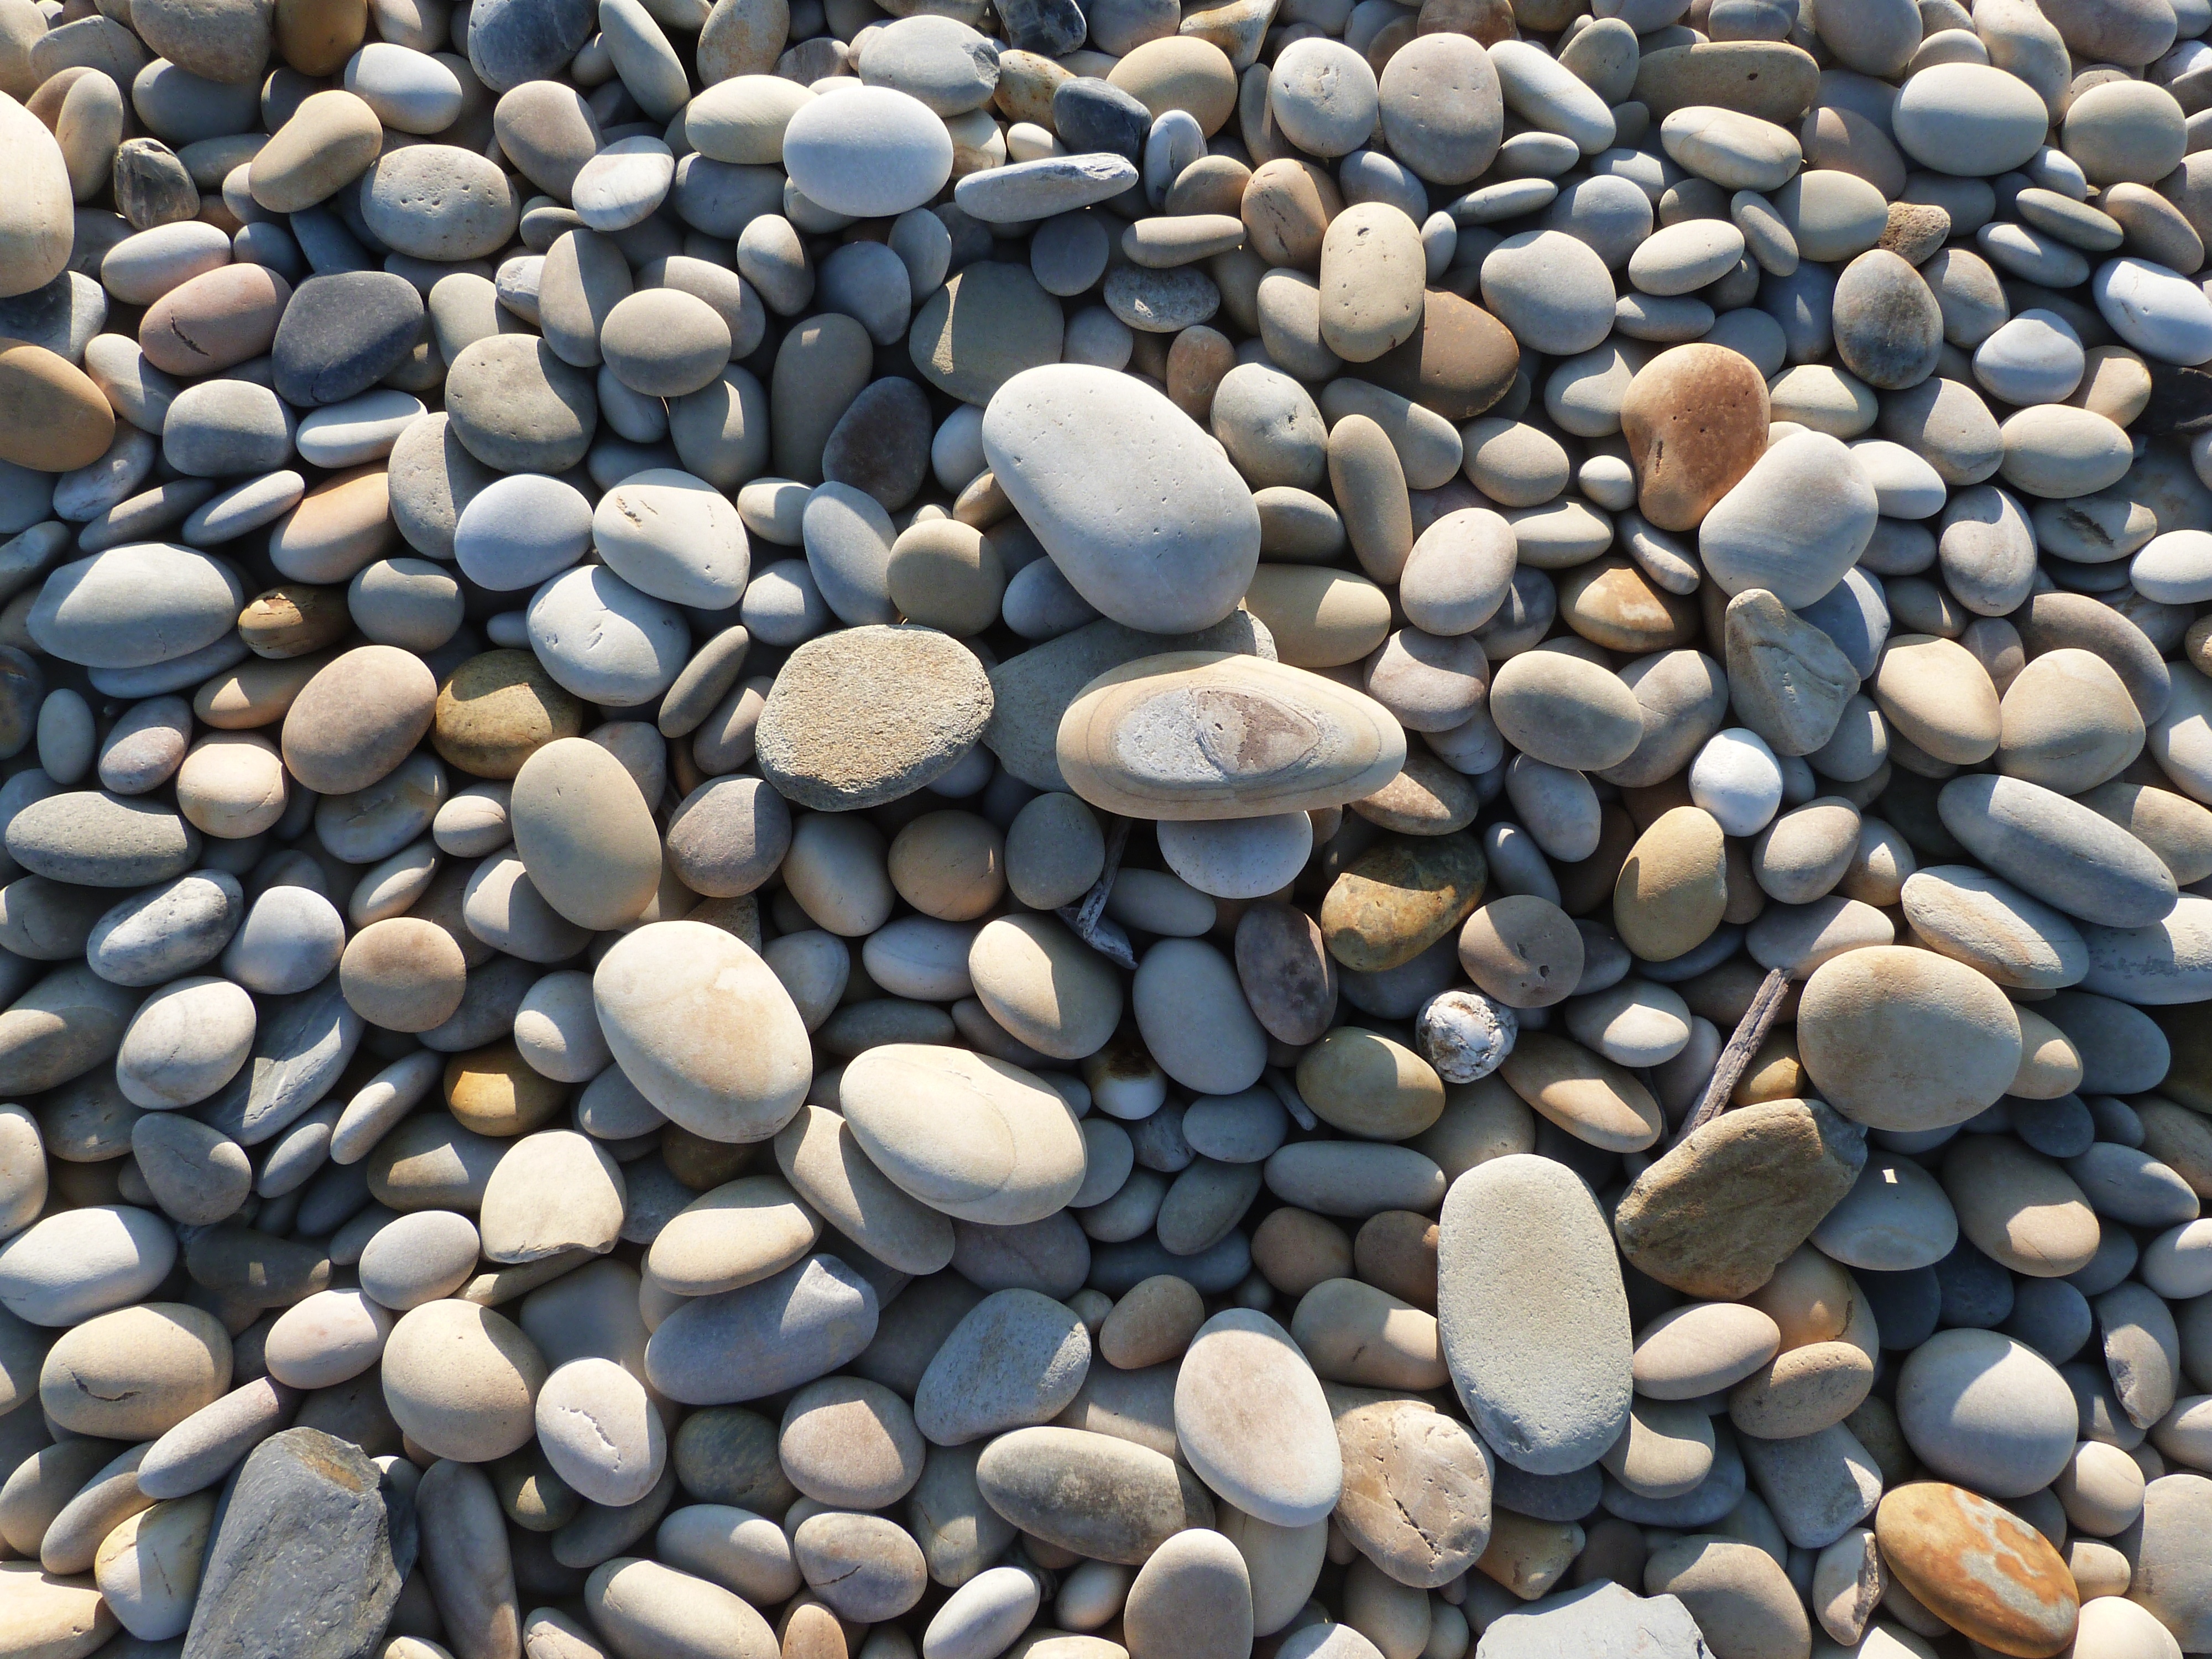
beach, rock, stone, pebble, material, stones, rubble, gravel, boulders